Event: Nepal Earthquake
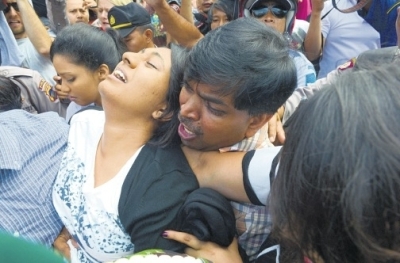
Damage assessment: no_damage